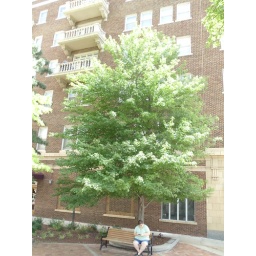
Wife under tree near building